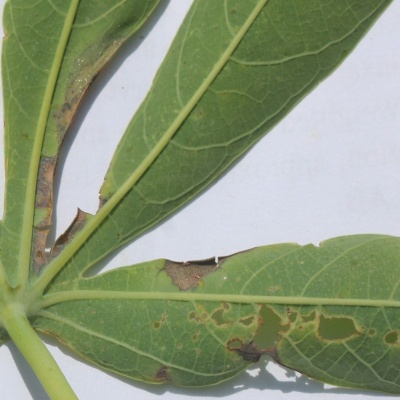
Crop: Cassava
Condition: bacterial blight